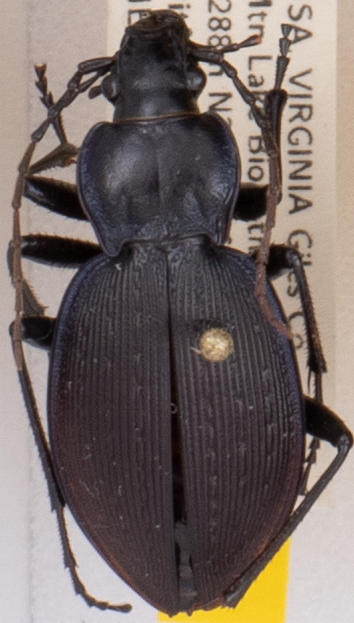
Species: Carabus goryi
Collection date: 2021-07-13
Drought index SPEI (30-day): -1.372
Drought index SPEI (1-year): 0.47
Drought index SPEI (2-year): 1.16